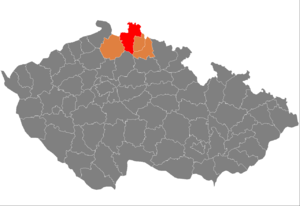
Le district de Liberec est un des quatre districts de la région de Liberec, en Tchéquie. Son chef-lieu est la ville de Liberec.